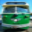
Label: streetcar